Millennium celebrations

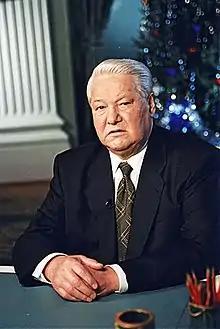
Boris Yeltsin during his New Year's Eve address

In the Philippines, millennium parties simultaneously began in different parts of the country. President Joseph Estrada and top government officials joined celebrations at Rizal Park, which was broadcast on ABS-CBN and other Filipino television networks. At the Ayala Millennium Center, Regine Velasquez sang the Philippine Millennium theme song "Written in the Sand" at the top of the Peninsula Manila at about ten minutes to midnight as part of the Philippine presentation on "2000 Today", which was broadcast on GMA Network.